Borchgrevink Coast

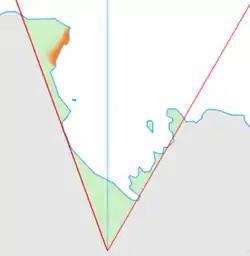
Location of the Borchgrevink Coast (marked in orange) within the Ross Dependency

The Borchgrevink Coast is that portion of the coast of Victoria Land between Cape Adare and Cape Washington. The name was recommended by the New Zealand Antarctic Place-Names Committee in 1961 after Carsten Borchgrevink, a member of Henrik Johan Bull's expedition to this area, 1894–95, and leader of the British Antarctic Expedition, 1898–1900, the first to winter on the continent, at Cape Adare.